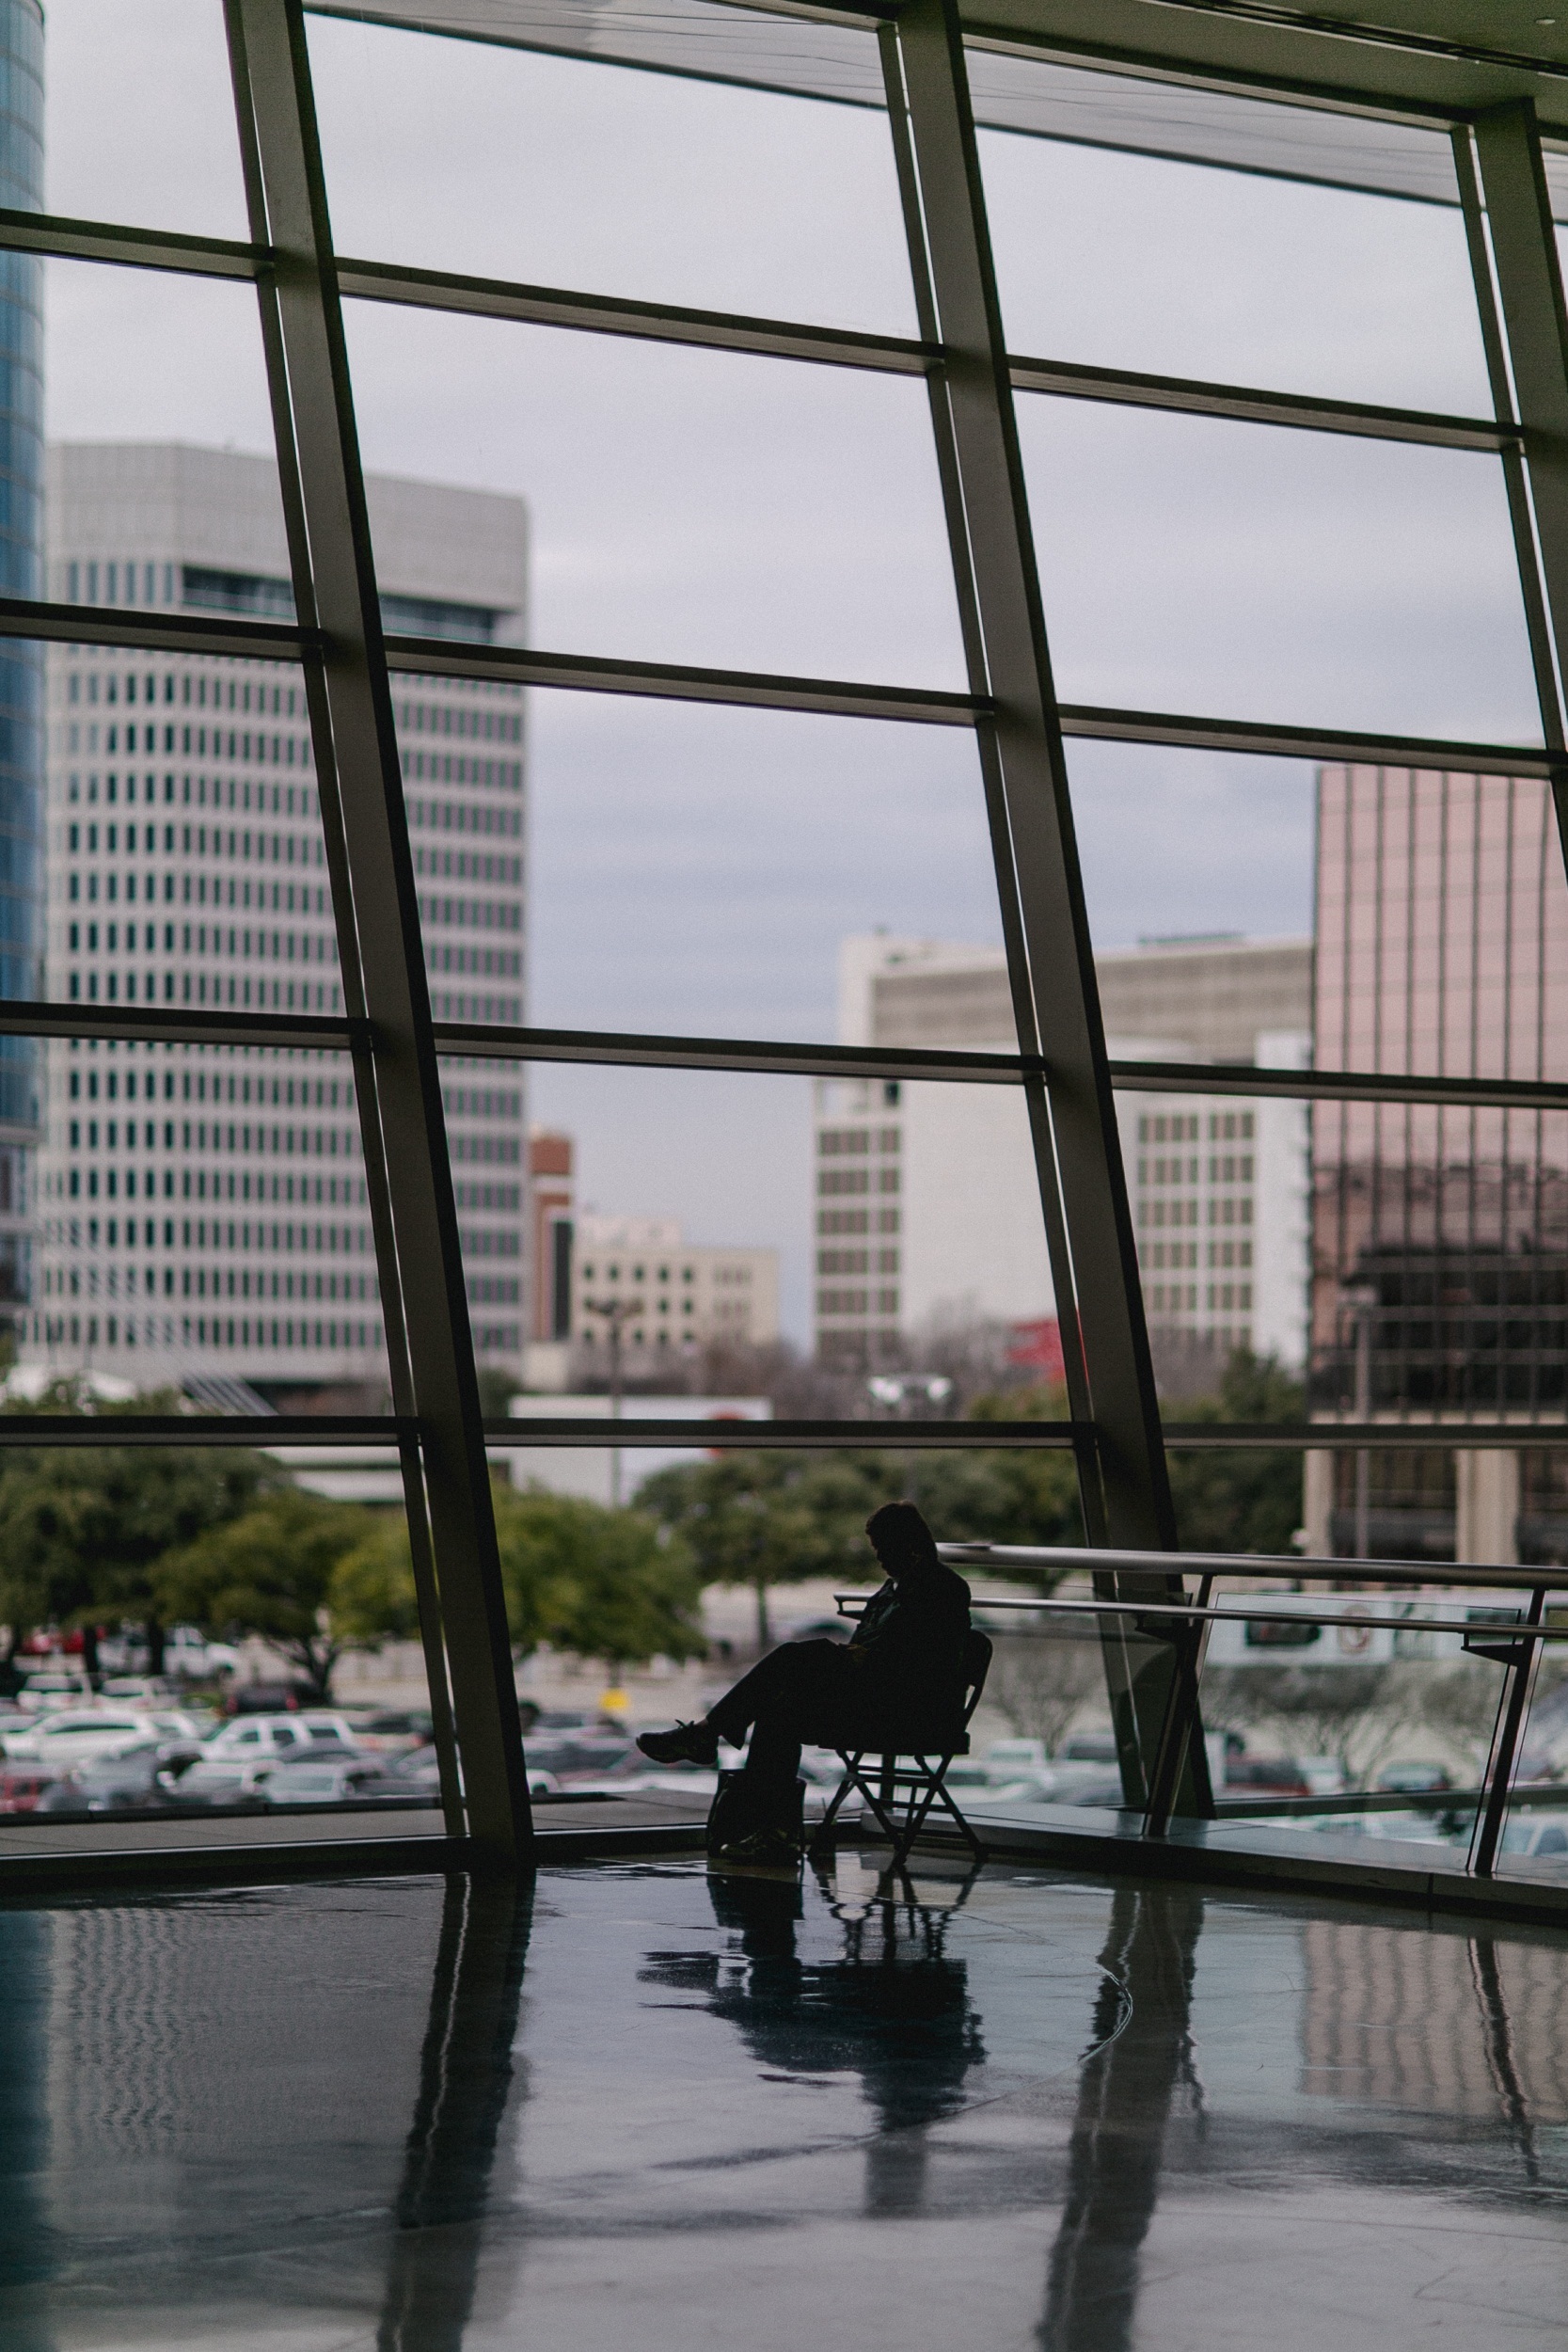
person, architecture, window, glass, city, skyscraper, downtown, contemplation, reflection, sitting, public transport, outlook, tourist attraction, urban area